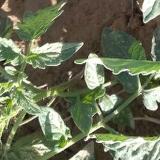
Crop: Tomato
Condition: healthy-leaf